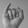
ASL letter: I